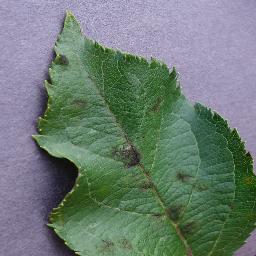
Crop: apple
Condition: scab